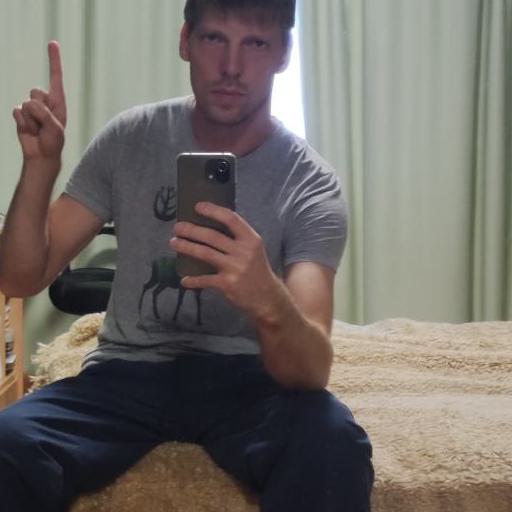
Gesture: no_gesture